Bharat Bhavan

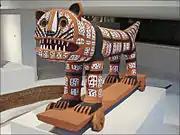
A tribal art tiger sculpture from Bastar, Bharat Bhavan collection

The early 1980s saw a burgeoning of the Indian arts scene and a renewed government focus on developing arts across the nation, through regional centers for arts in state capitals. The initiative, in Madhya Pradesh, was furthered to fruition by cultural administrator, Ashok Vajpeyi, an IAS-officer in the state Ministry of Education (1966-1992), who was also behind the setting up of the literary organization, 'Kalidas Academy', in Ujjain in 1983. Though some cultural initiatives lost steam in later years in many parts of India, one project that became a success is the Bharat Bhavan (India House) in Bhopal.